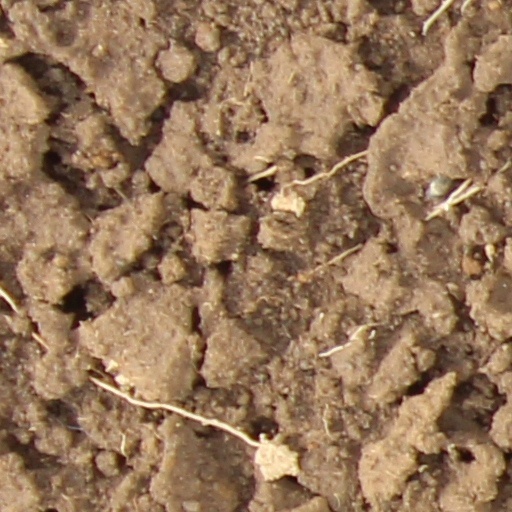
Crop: wheat